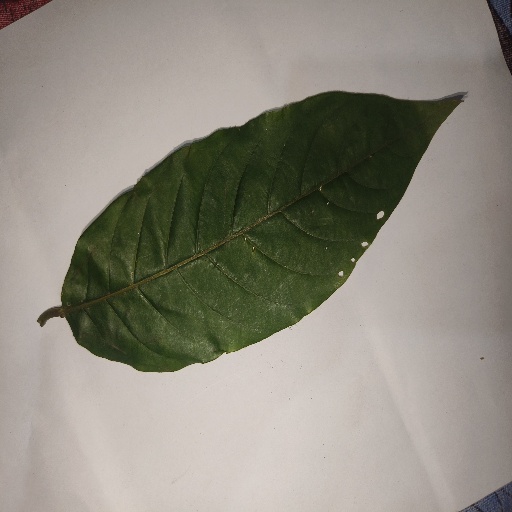
Species: HariTaki
Leaf condition: Shot Hole